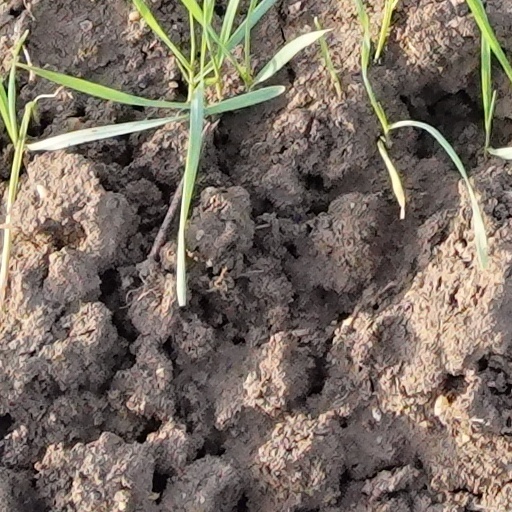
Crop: wheat